Utamaro

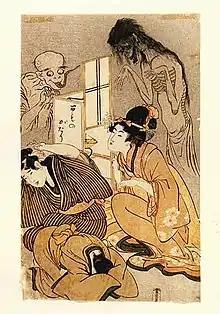
"One Hundred Stories of Demons and Spirits"

What little information about Utamaro's life that has been passed down is often contradictory, so analysis of his development as an artist relies chiefly on his work itself. Utamaro is known primarily for his "bijin-ga" portraits of female beauties, though his work ranges from "kachō-e" "flower-and-bird pictures" to landscapes to book illustrations.